Public art

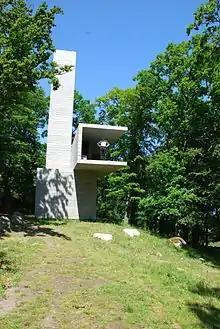
"Sculpture for an objective experience of architecture" – David Chipperfield and Antony Gormley, Kivik Art Centre, Sweden (2008)

The term "curated public art" is used to define the way of producing public art that significantly takes into account the context, the process, and the different actors involved. It defines itself slightly differently from the top-down approaches of direct commissioning.